Béla Fleck

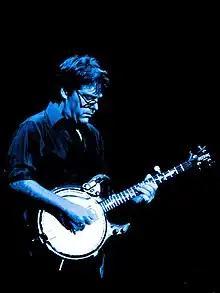
Fleck performing on February 9, 2007

Béla Anton Leoš Fleck (born July 10, 1958) is an American banjo player. An acclaimed virtuoso, he is an innovative and technically proficient pioneer and ambassador of the banjo, playing music from bluegrass, jazz, classical, rock and various world music genres. He is best known for his work with the bands New Grass Revival and Béla Fleck and the Flecktones. Fleck has won 17 Grammy Awards and been nominated 39 times.